Bougainville campaign

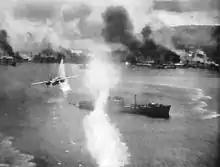
Air raid in Simpson Harbor

Rabaul had already been raided multiple times between 12 October and 2 November by the heavy bombers of General George C. Kenney's Allied Air Forces Southwest Pacific Area. Significant damage was done to ground installations, although the Japanese adapted by moving aircraft facilities underground. Only low-flying techniques such as dive bombing and glide bombing could achieve the accuracy required to pinpoint these installations, as well as neutralising anti-aircraft weapons and attacking vessels in the harbor. To achieve this, the Allies began constructing several airstrips on Bougainville that would allow them to use their smaller and more manoeuvrable aircraft against Rabaul. The fighter strip on the beach at Torokina began operations on 10 December, while the inland bomber strip "Piva Uncle" followed on Christmas Day, and the inland fighter strip "Piva Yoke" on 22 January.